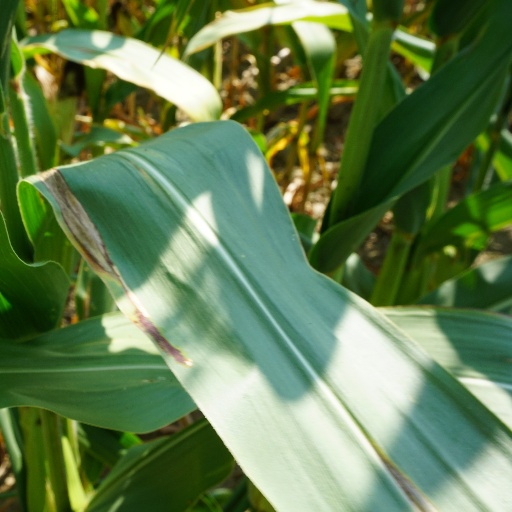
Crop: maize; corn